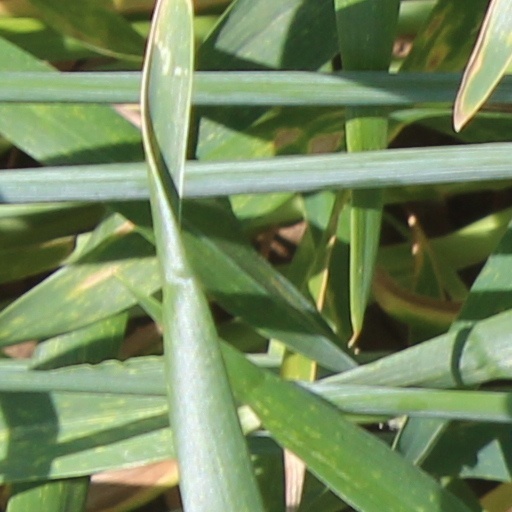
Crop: wheat